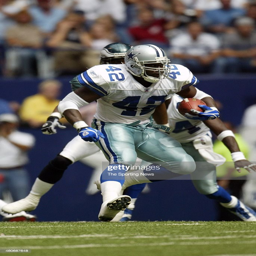
# runs with the ball during a game against sports team .